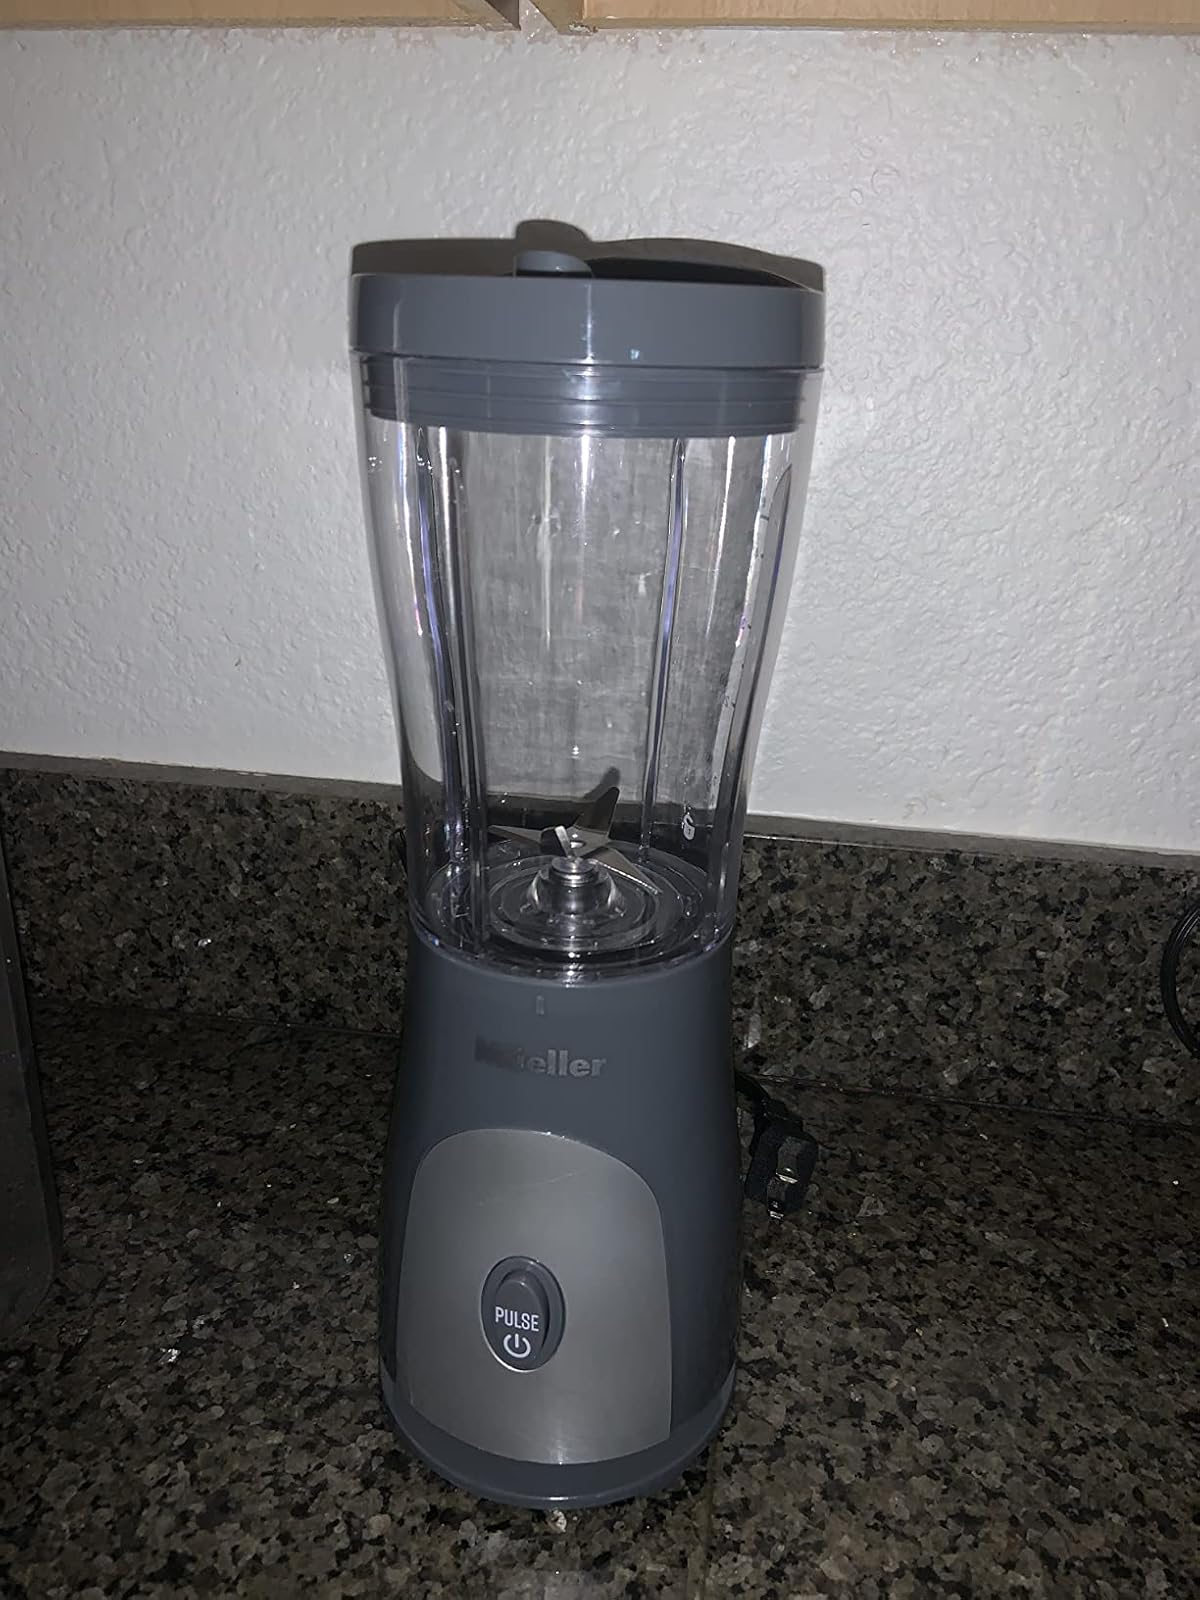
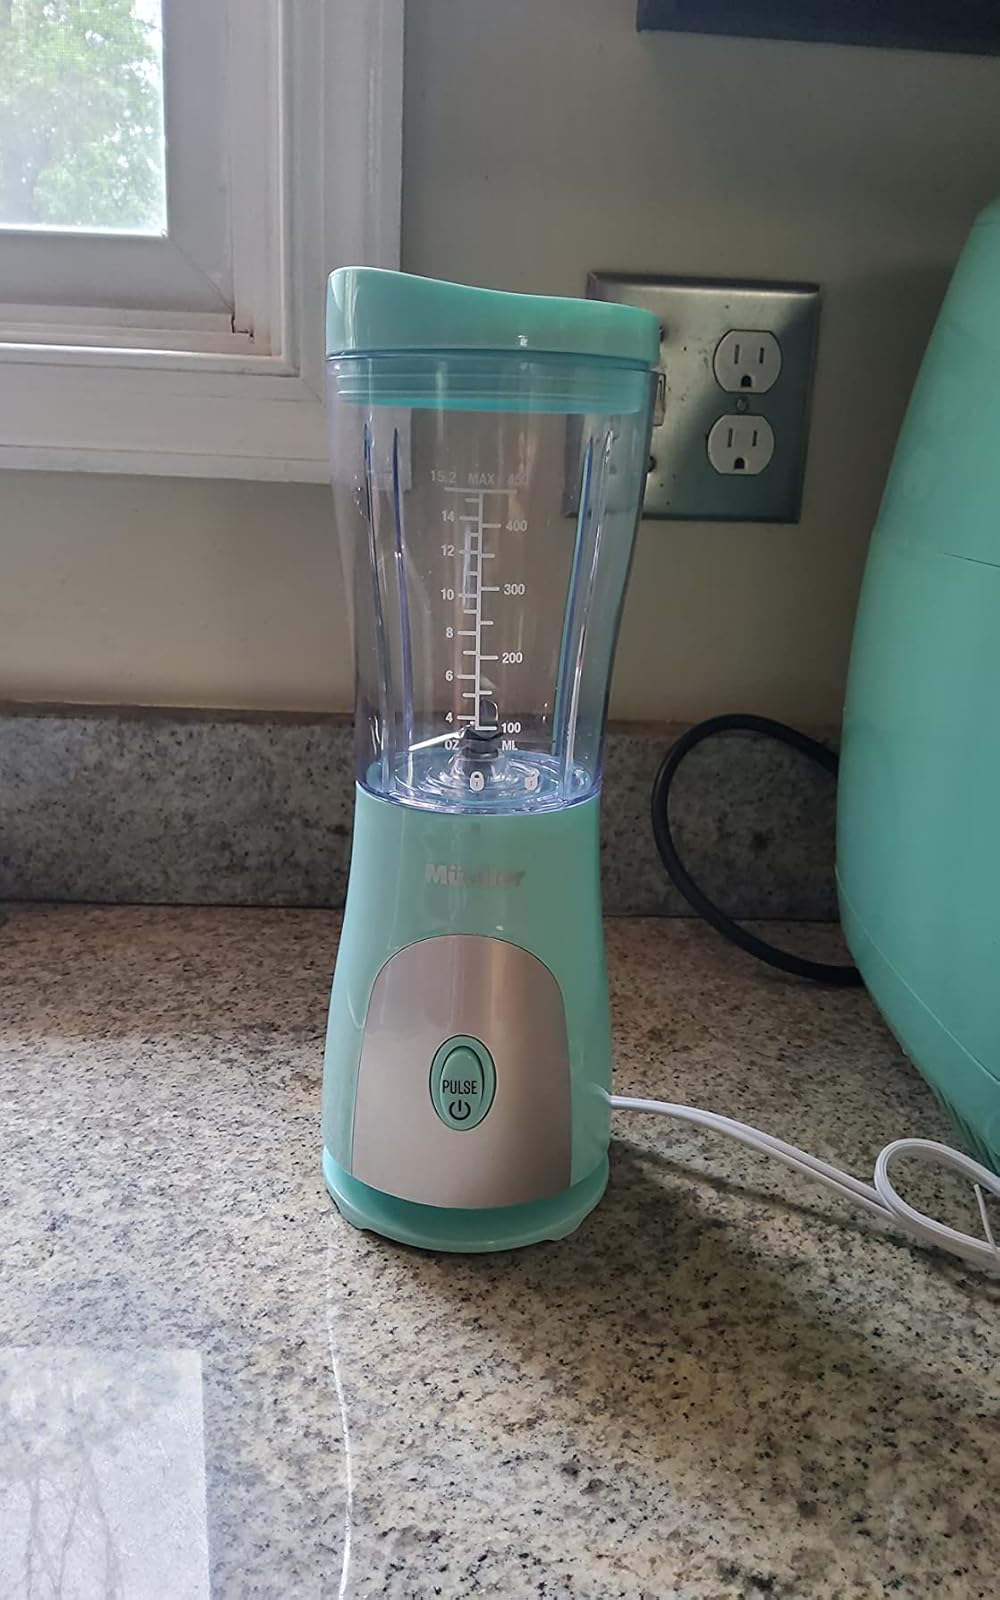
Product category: items_blender
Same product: no